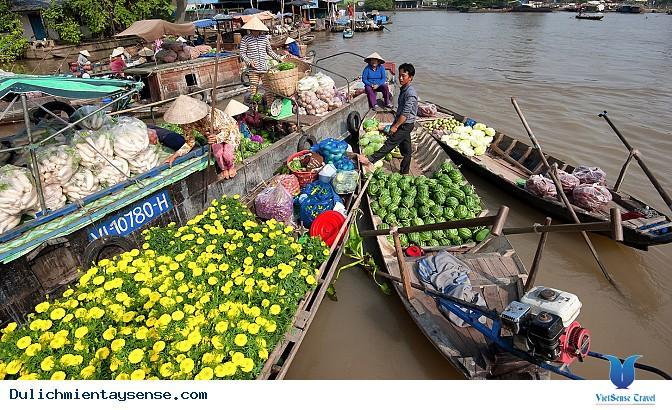
có nhiều con thuyền đang xuất hiện ở trên sông